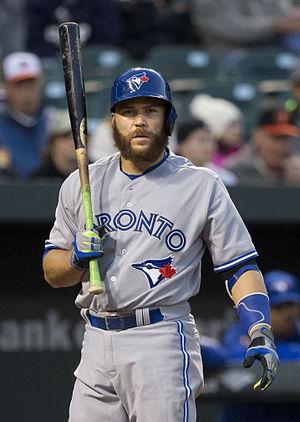
Russell Nathan Jeanson Coltrane Martin Jr. est un receveur des Ligues majeures de baseball présentement agent libre.
La saison 2015 des Blue Jays de Toronto est la 39ᵉ saison en Ligue majeure de baseball pour cette franchise.